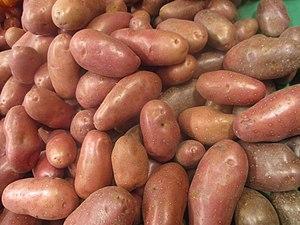
Pommes de terre Chérie en étalage en région parisienne.
La Chérie est une variété de pomme de terre française créée par le semencier Germicopa. Elle a été inscrite au catalogue officiel français le 17 mai 1997 et au catalogue hongrois le 14 mai 2004.